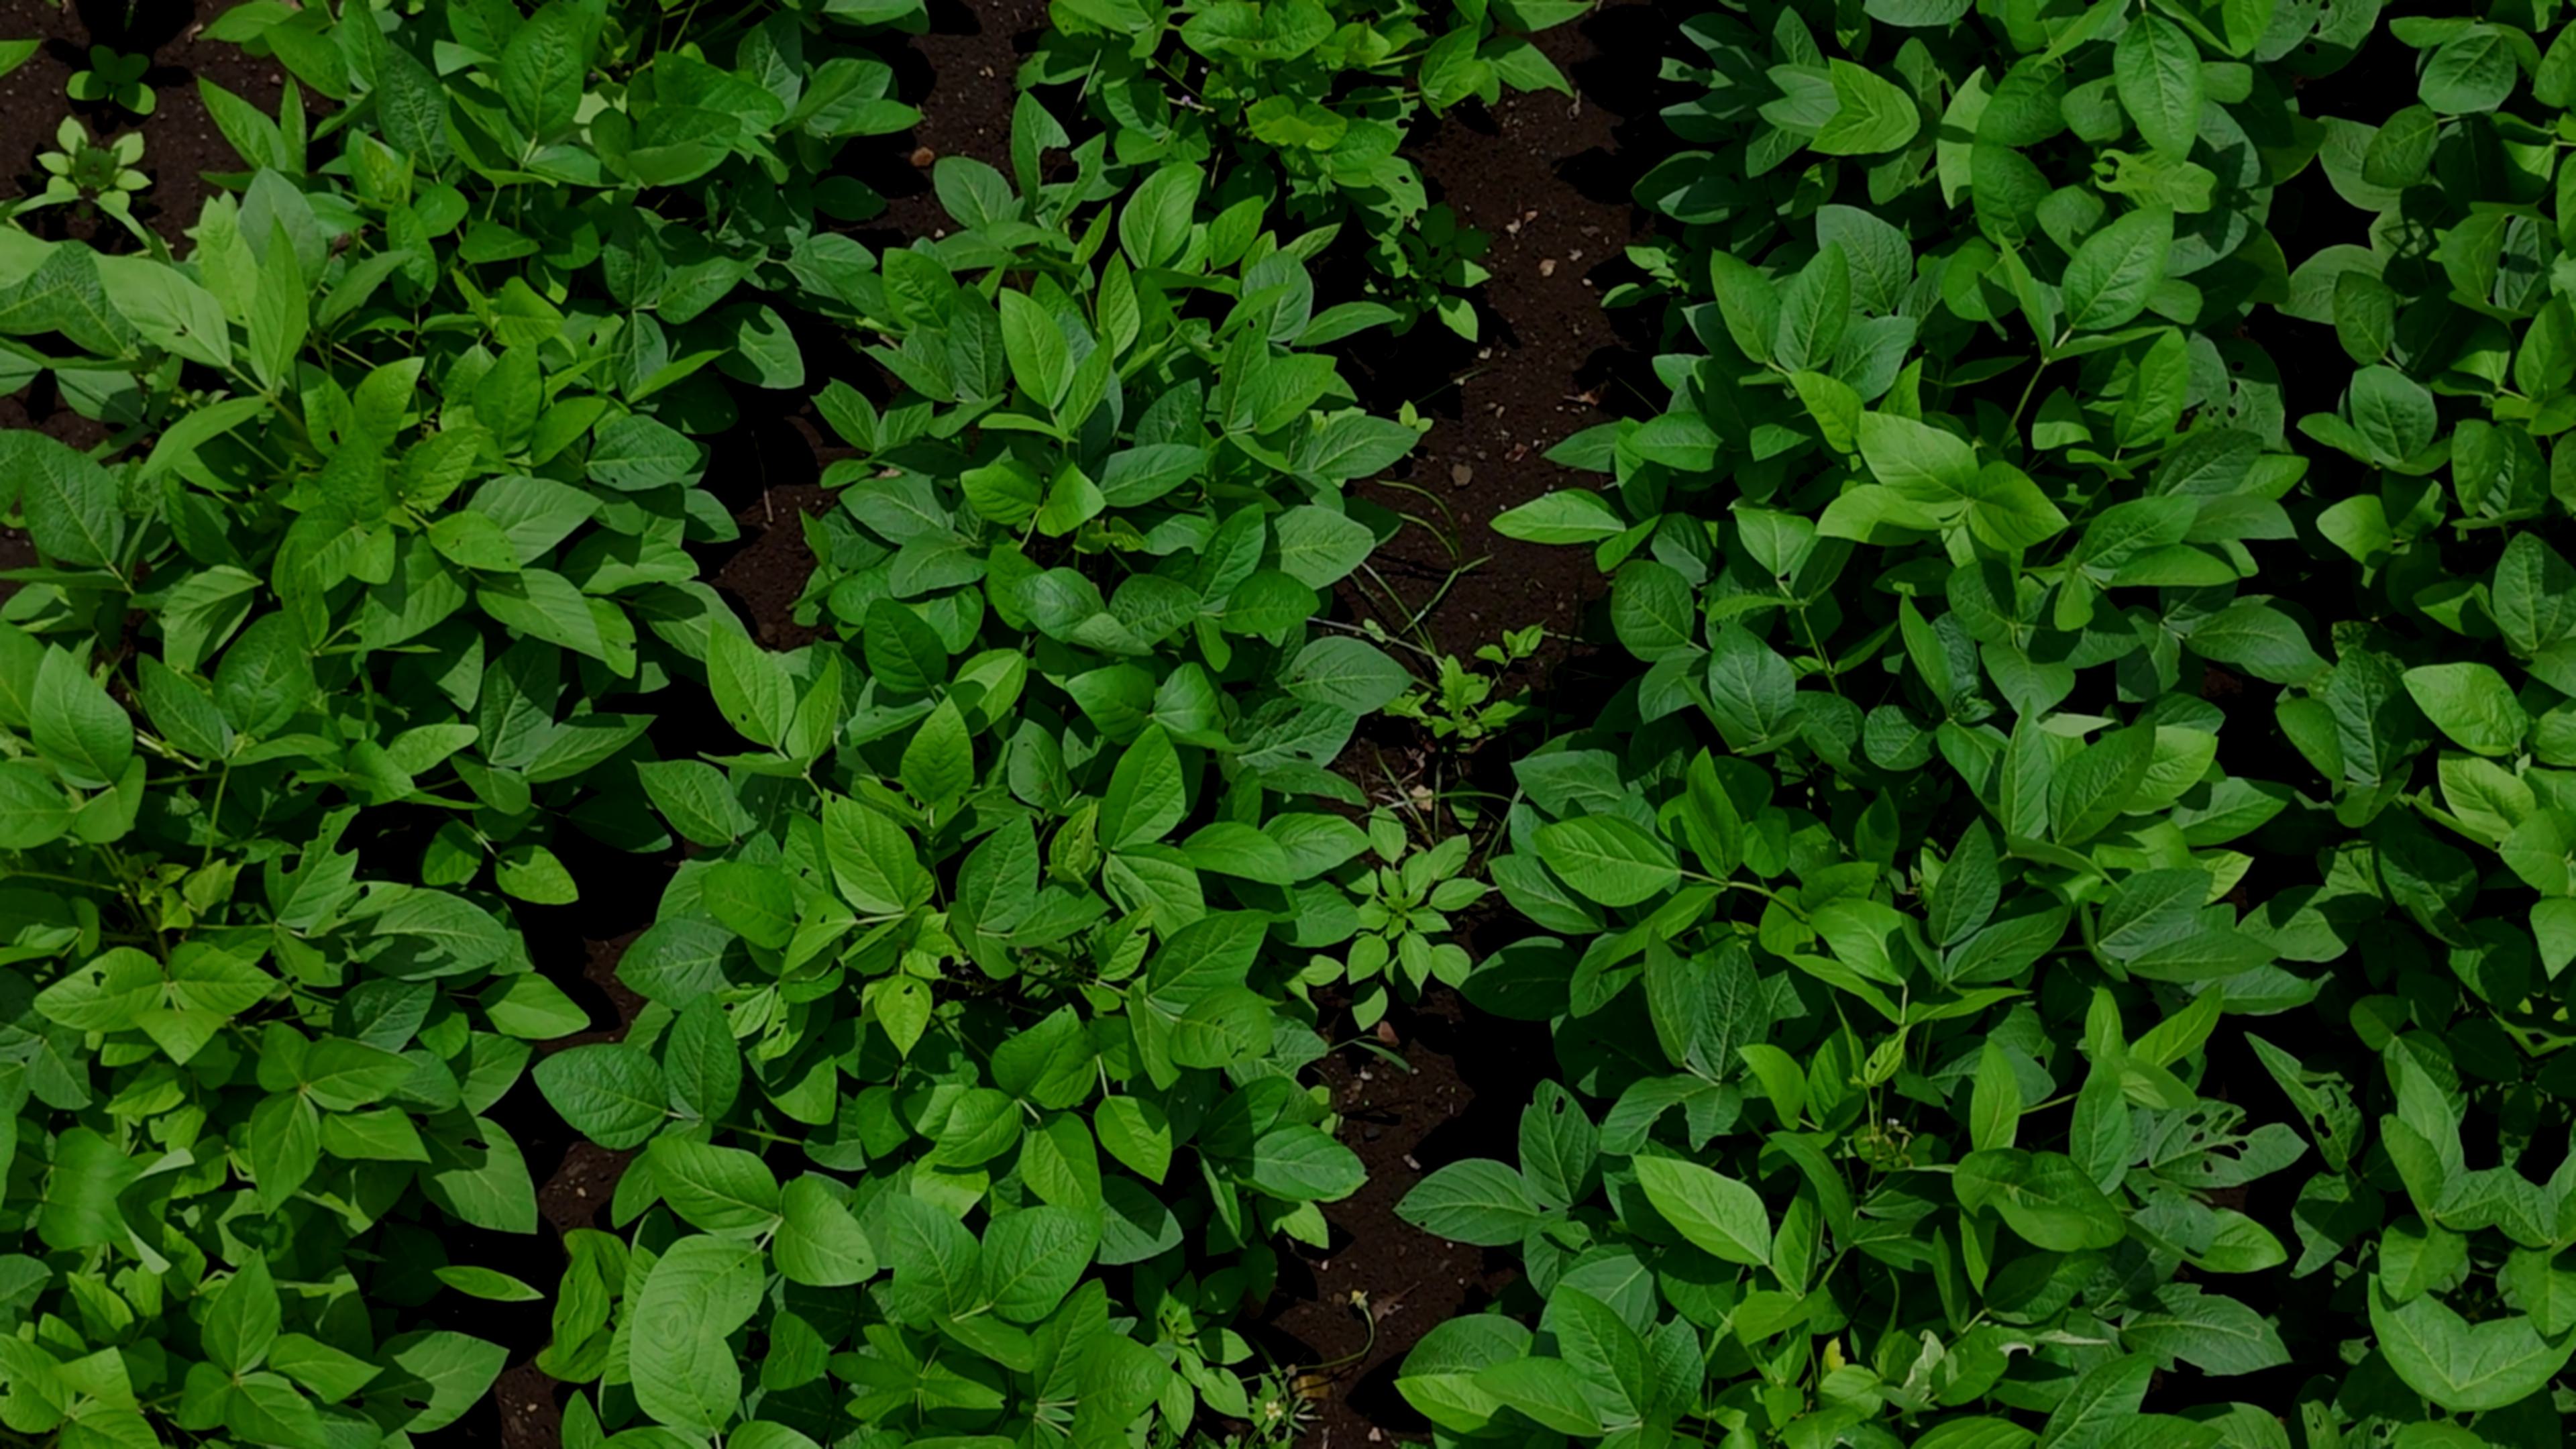
Label: Healthy